2nd Glamorganshire Artillery Volunteers

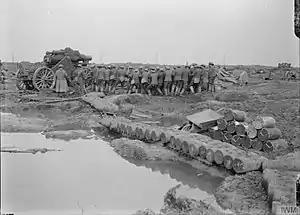
Positioning a 9.2-inch howitzer and its ammunition in the mud of the Ypres Salient, 1917.

By October 1914, the campaign on the Western Front was bogging down into Trench warfare and there was an urgent need for batteries of siege artillery to be sent to France. The WO decided that the TF coastal gunners were well enough trained to take over many of the duties in the coastal defences, releasing Regular RGA gunners for service in the field, and 1st line RGA companies that had volunteered for overseas service had been authorised to increase their strength by 50 per cent. Although complete defended ports units never went overseas, they did supply trained gunners to RGA units serving overseas. They also provided cadres to form new units for front line service, and the Glamorgan RGA is known to have raised at least five siege batteries in this way: 96th, 121st, 172nd, 359th and 402nd.